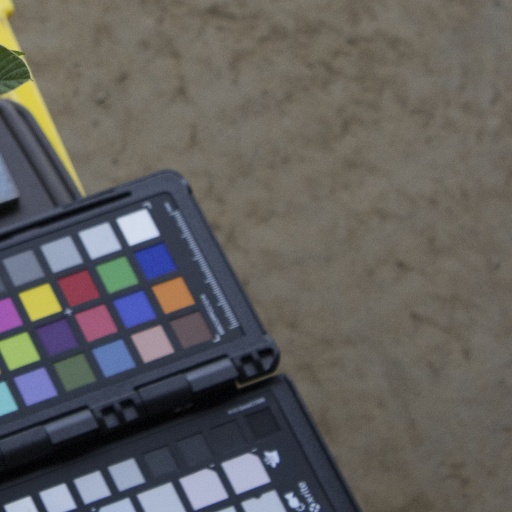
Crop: soybean